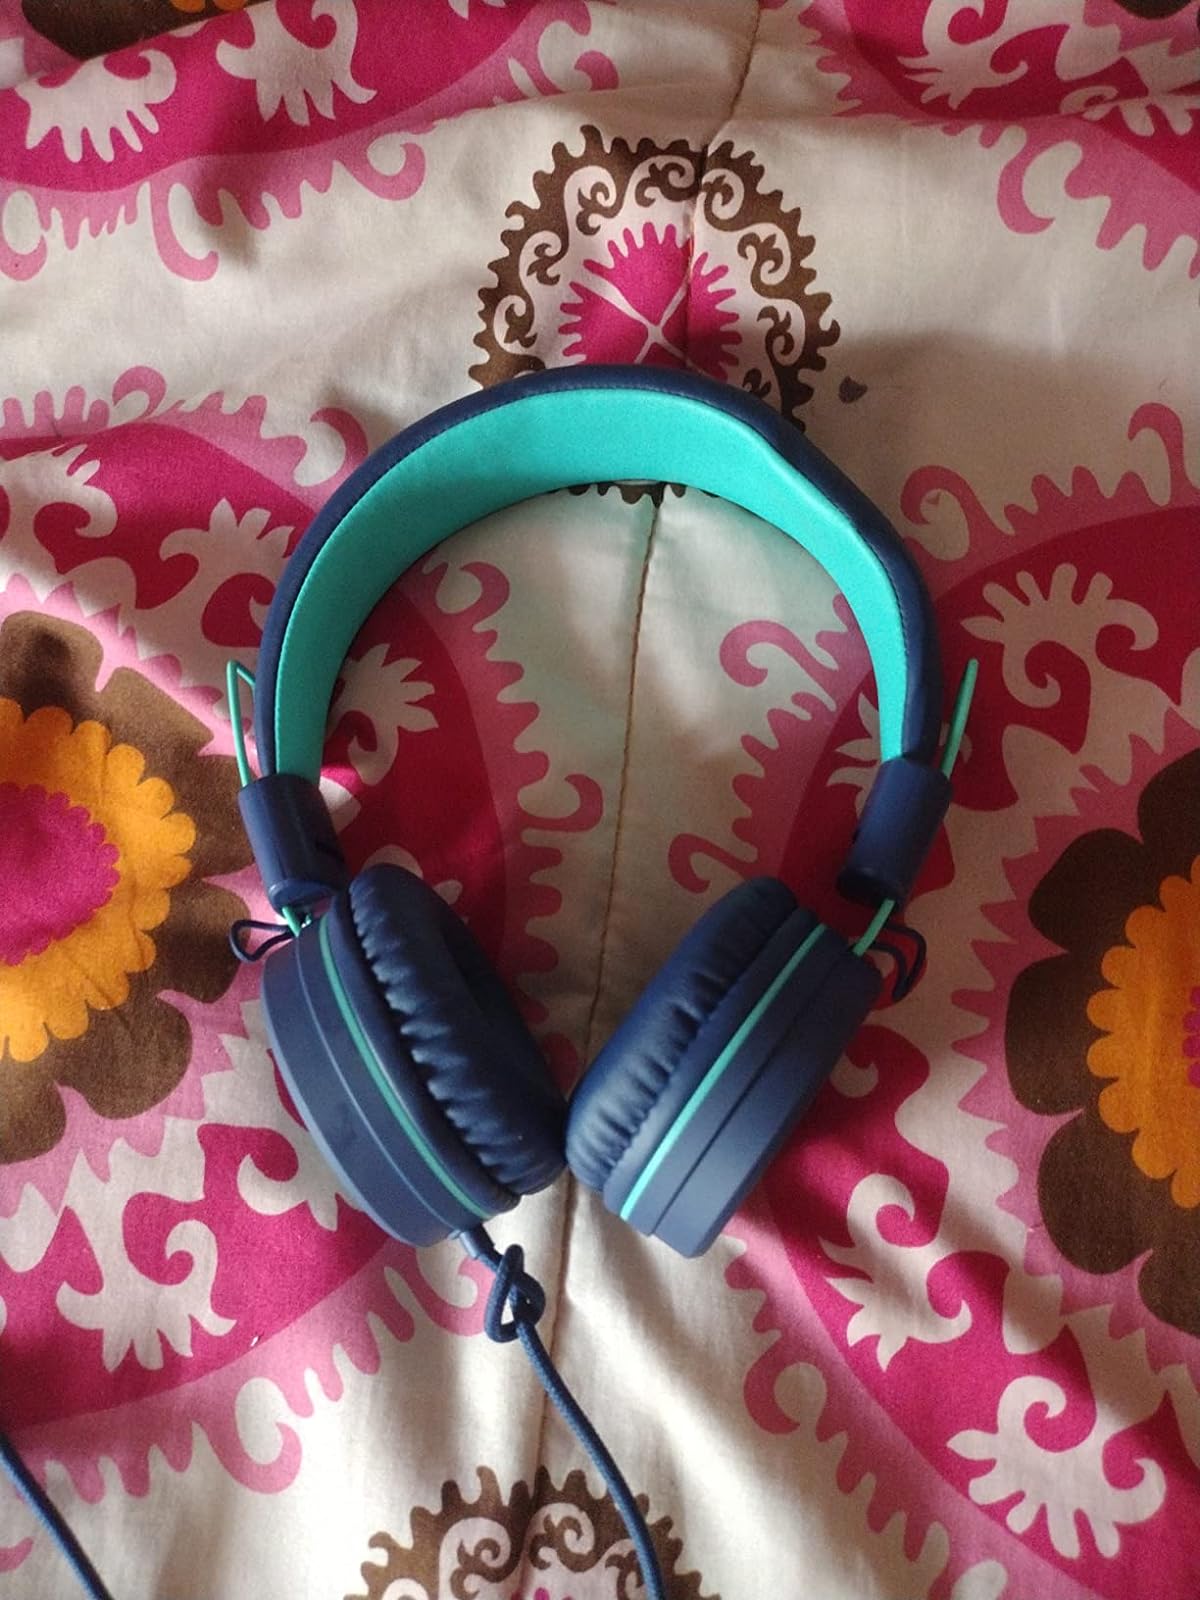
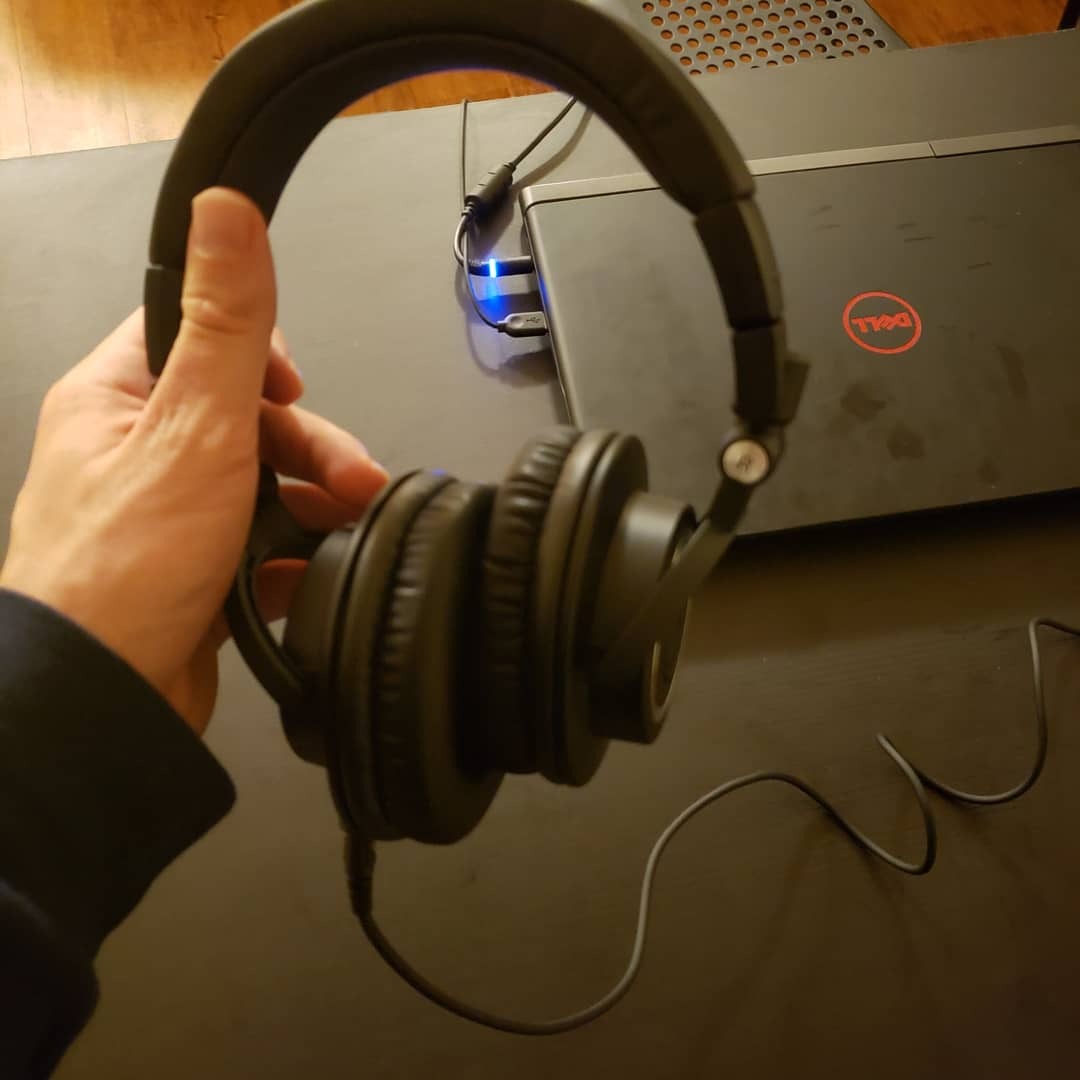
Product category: headphones
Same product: no